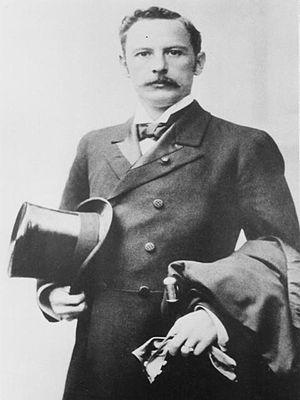
Rafael Anselmo José Yglesias Castro est un homme d'État costaricien. Il fut, du 8 mai 1894 au 8 mai 1902, le 17ᵉ président du Costa Rica, lors de deux mandats successifs.